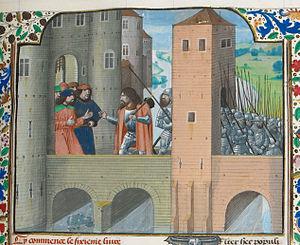
Le Romuléon (Miélot) est un ouvrage en français du XVᵉ siècle, traduction par Jean Miélot du livre Romuleon en latin écrit par Benvenuto da Imola. Il relate l'histoire de la Rome antique depuis la légende de sa fondation par Romulus et Rémus jusqu'à l'empereur Constantin.